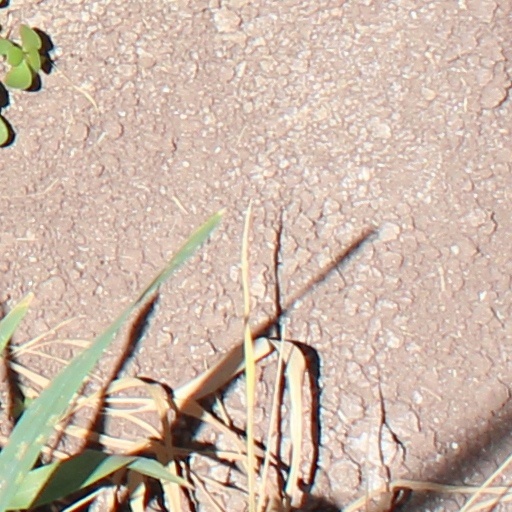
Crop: wheat